Shadowboxing (2005 film)

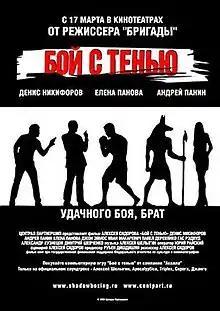
Russian film poster

Shadowboxing (literally "Fight with Shadow") is a 2005 Russian 4-episode sports drama movie.